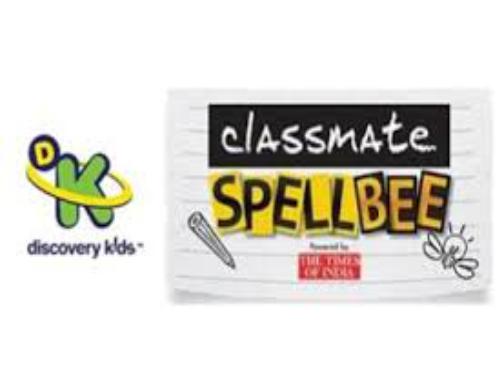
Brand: Classmate
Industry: Others